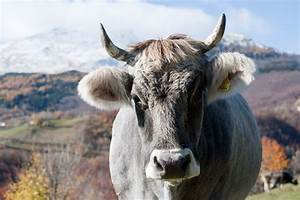
Label: cow